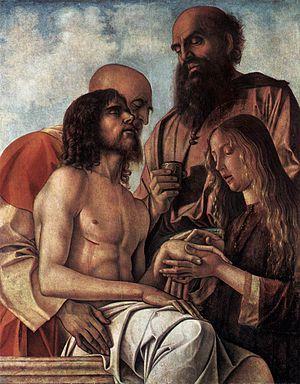
Le Retable de Pesaro est une peinture religieuse à huile sur bois attribuée à Giovanni Bellini réalisée vers 1471 - 1483 et conservée à la pinacothèque des Musei civici de Pesaro en Italie. Le retable était autrefois surmonté d'une Pietà, désormais à la Pinacothèque vaticane.